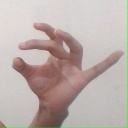
अक्षर: ओ